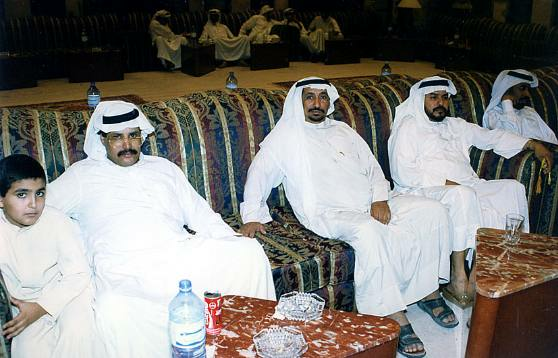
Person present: Yes